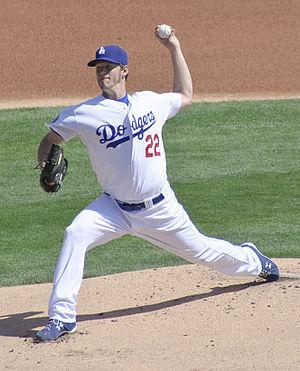
La moyenne de points mérités est une statistique de baseball pour évaluer la qualité des lanceurs. Plus cette moyenne est basse, meilleure est la performance du joueur. Cette statistique est nommée earned run average en anglais.
Clayton Edward Kershaw est un lanceur gaucher de baseball évoluant en Ligue majeure avec les Dodgers de Los Angeles. Kershaw remporte trois fois, en 2011, 2013 et 2014, le trophée Cy Young remis au meilleur lanceur de la Ligue nationale.